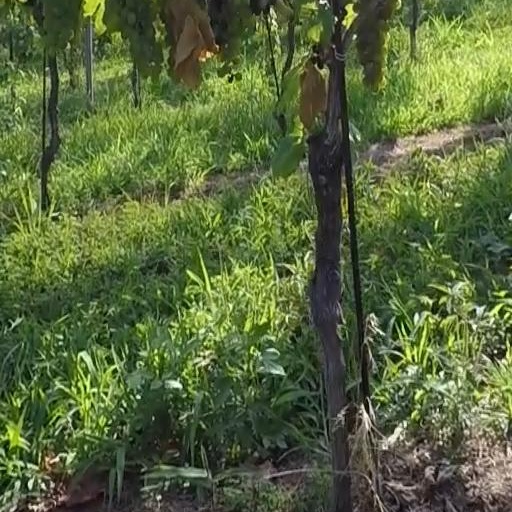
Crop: grape